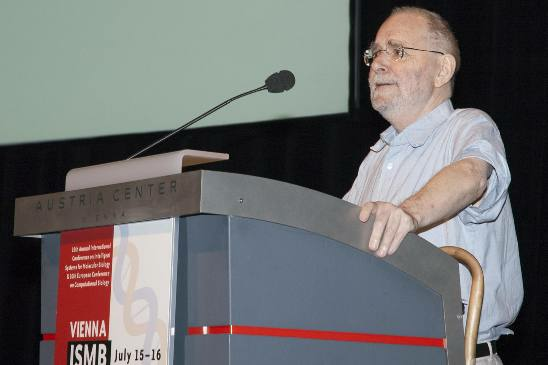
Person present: Yes